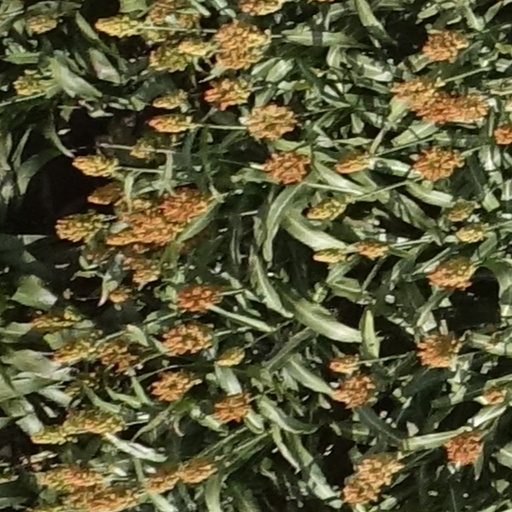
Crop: sorghum